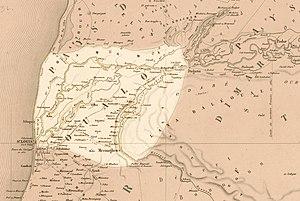
Détail de la carte de Brossard de Corbigny de 1860, mise en évidence du royaume du Waalo - fichier source Commons
Le Waalo - on trouve aussi les orthographes Wâlo ou Oualo, et un grand nombre de variations ou de cacographies - est l'un des anciens royaumes issus de l'éclatement de l'empire wolof du Djolof au XVIᵉ siècle et immédiatement antérieur à la colonisation européenne. Le royaume du Waalo était situé au nord du Sénégal et au sud de la Mauritanie. Il occupait, au débouché du fleuve, une position stratégique entre le monde arabo-berbère et l'Afrique noire. Sa capitale était Njurbel, située au sud de la Mauritanie actuelle.